Los golpes bajos

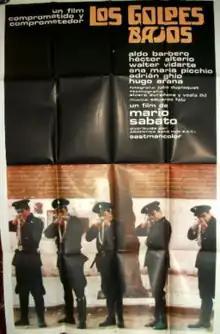

Los golpes bajos ("The Low Blows") is a 1974 Argentine film directed by Mario Sábato. It is a film about boxing, inspired by José María Gatica. Shot in Eastmancolor, Sabato wrote the script in collaboration with Mario Mactas. The film stars Aldo Barbero, Héctor Alterio, Walter Vidarte and Ana María Picchio.